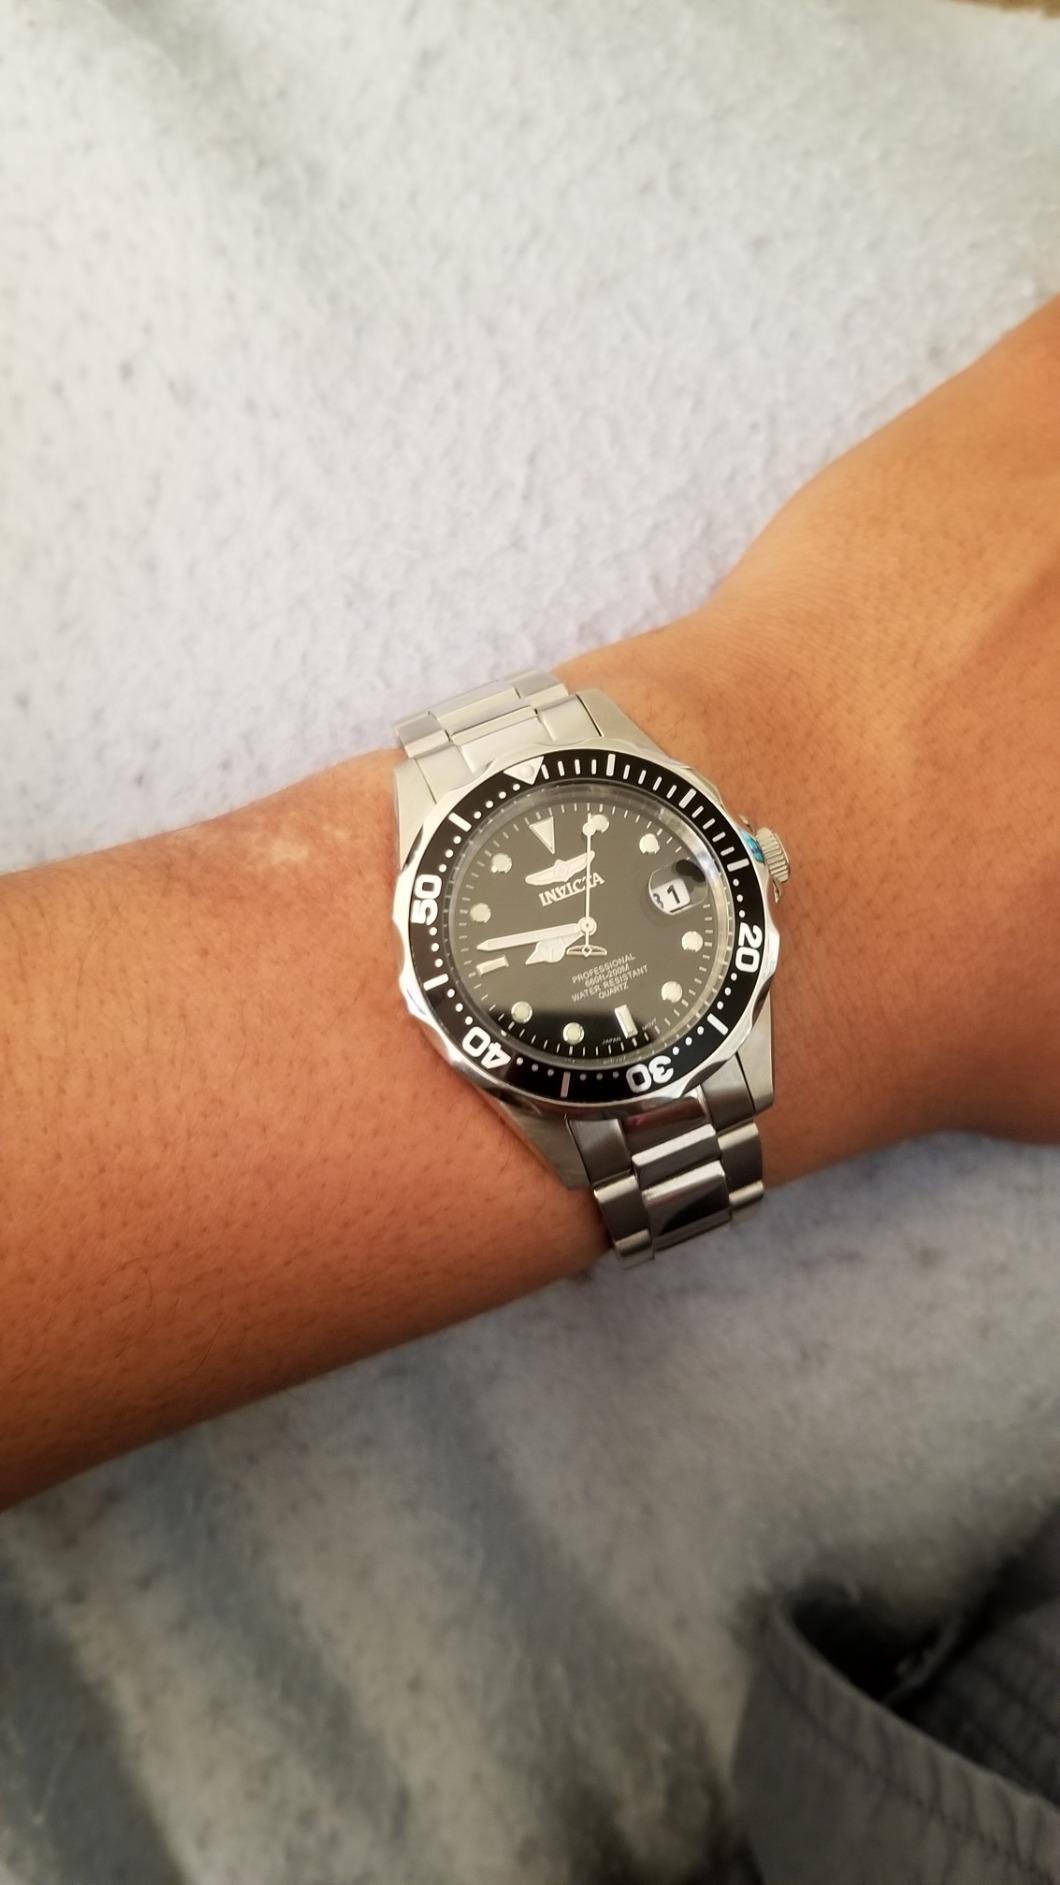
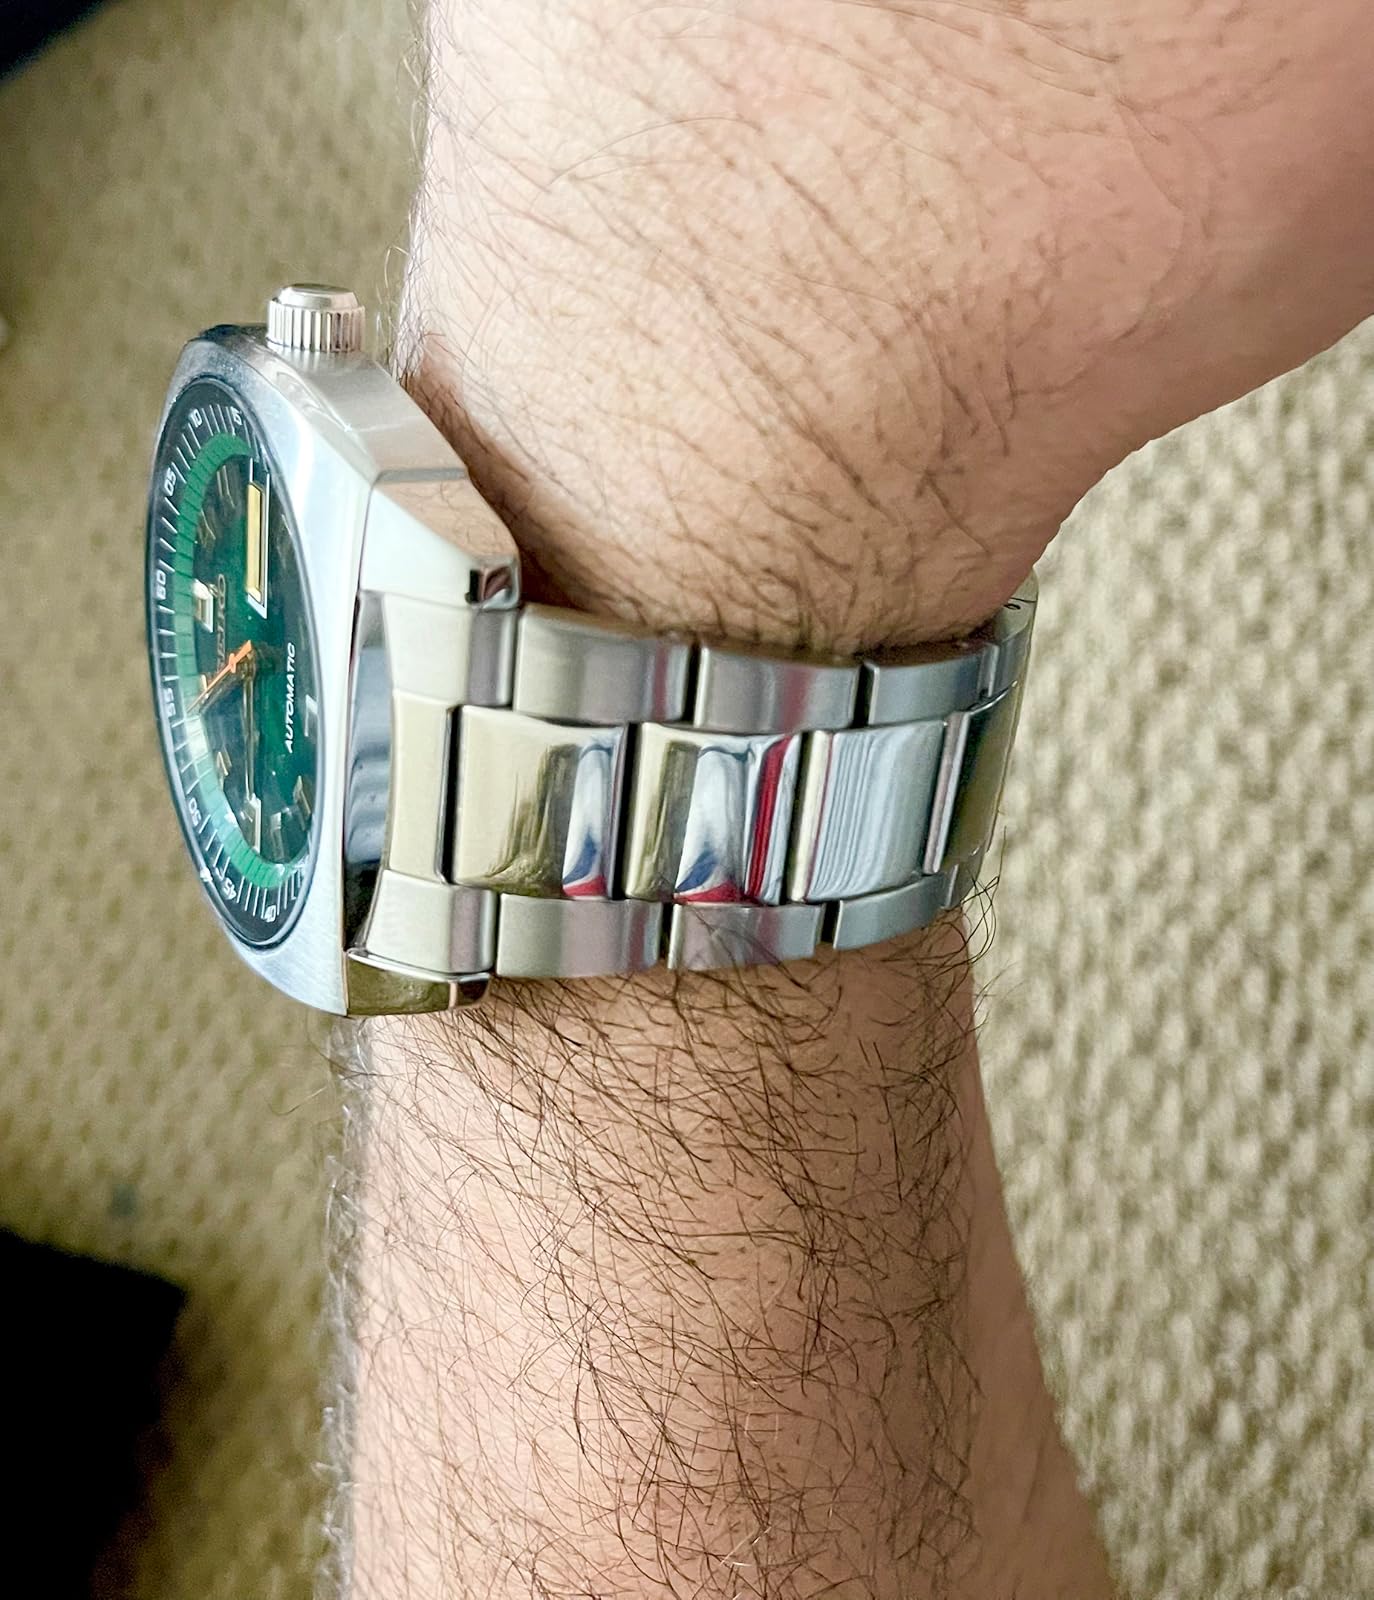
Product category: accessories_watch
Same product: no